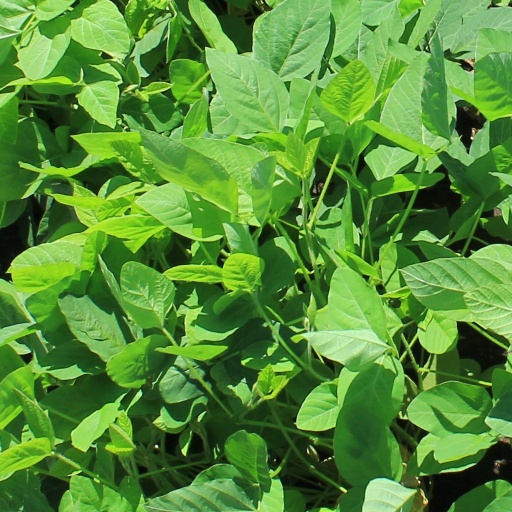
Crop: soybean